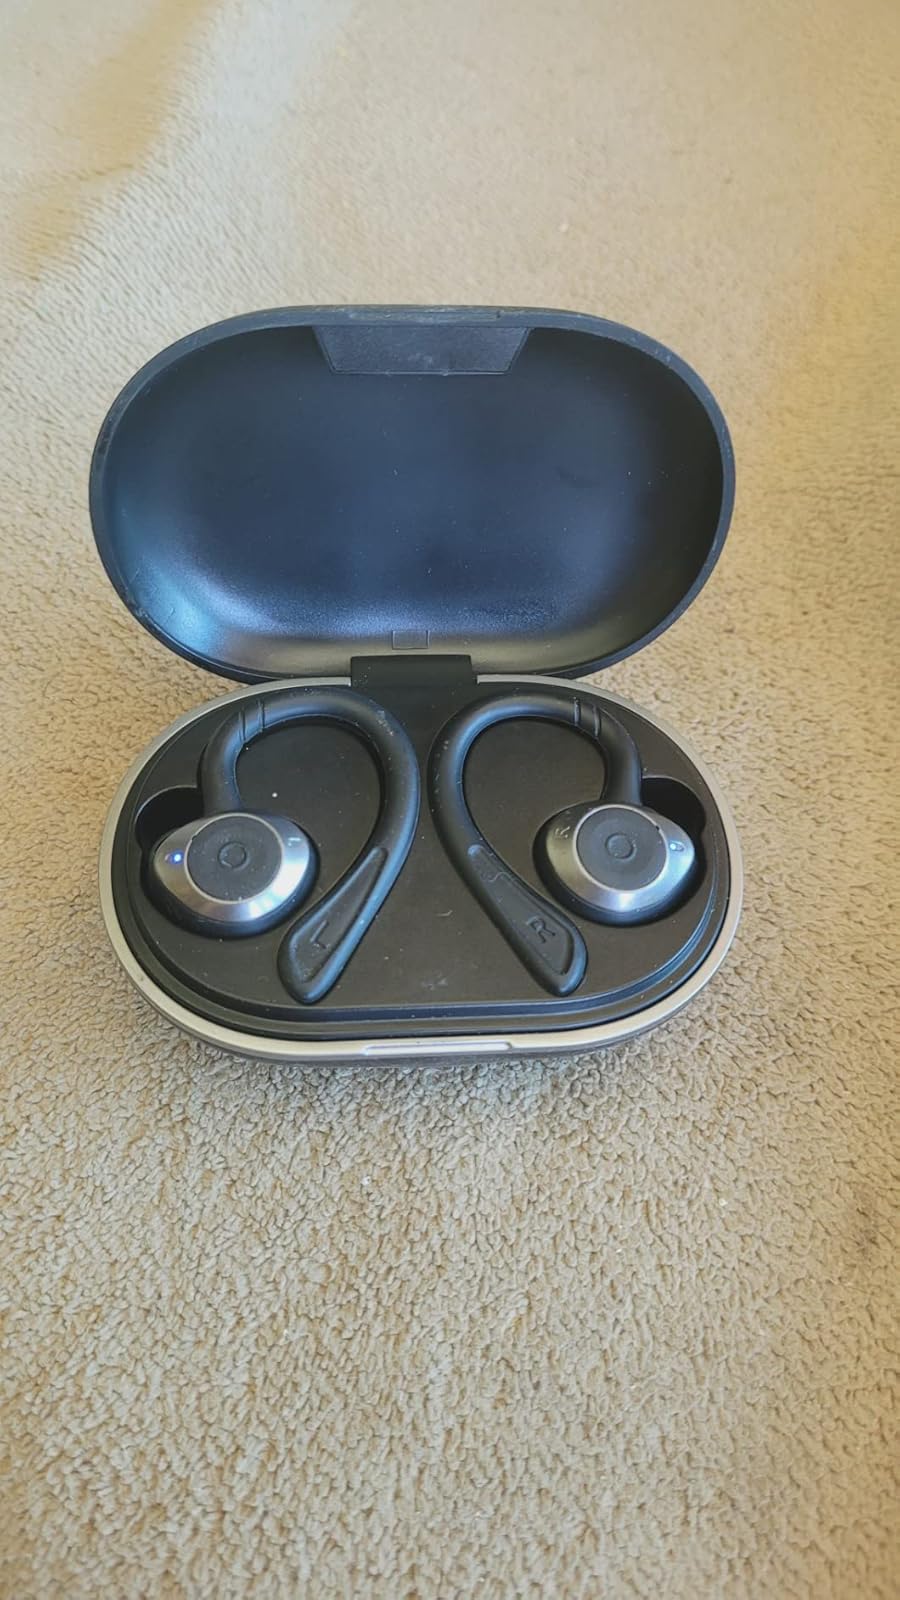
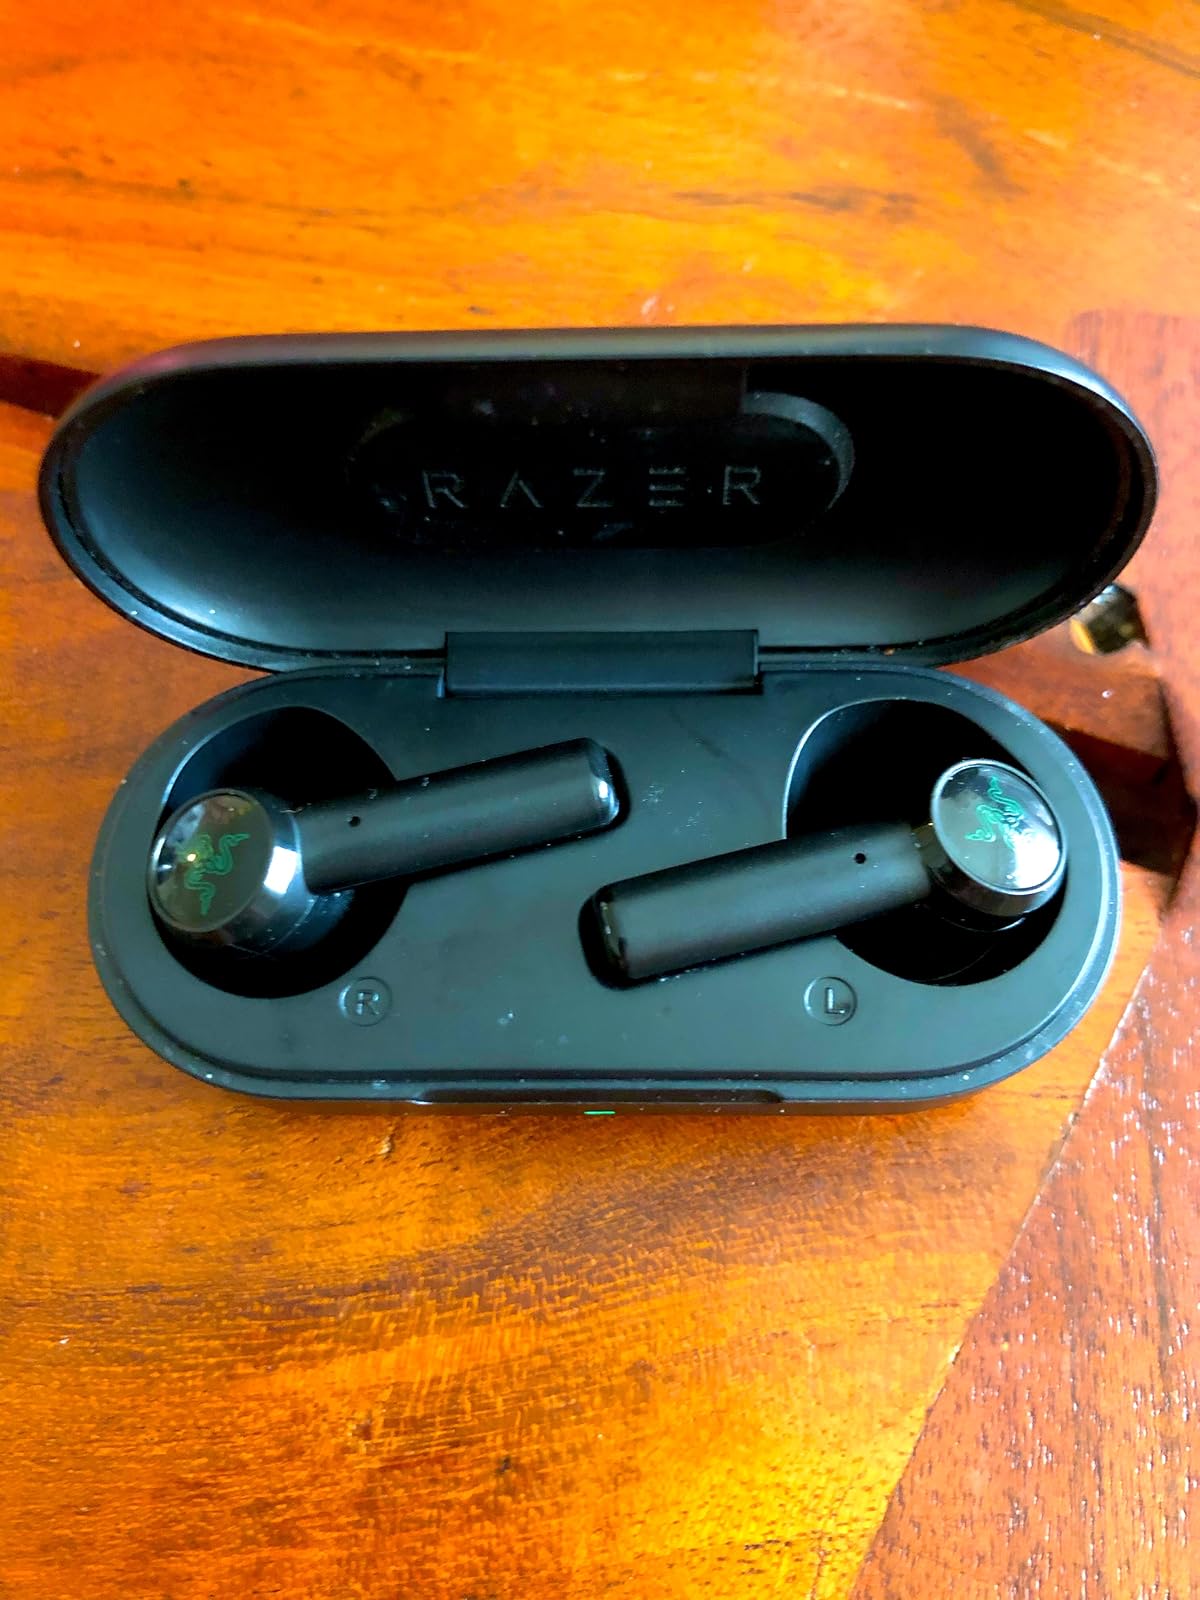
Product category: earbuds
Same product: no